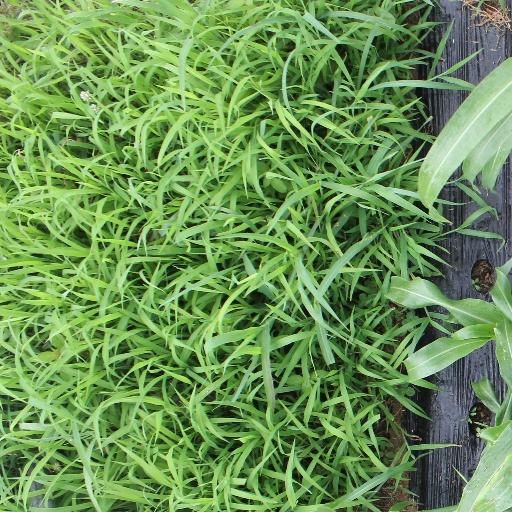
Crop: sorghum